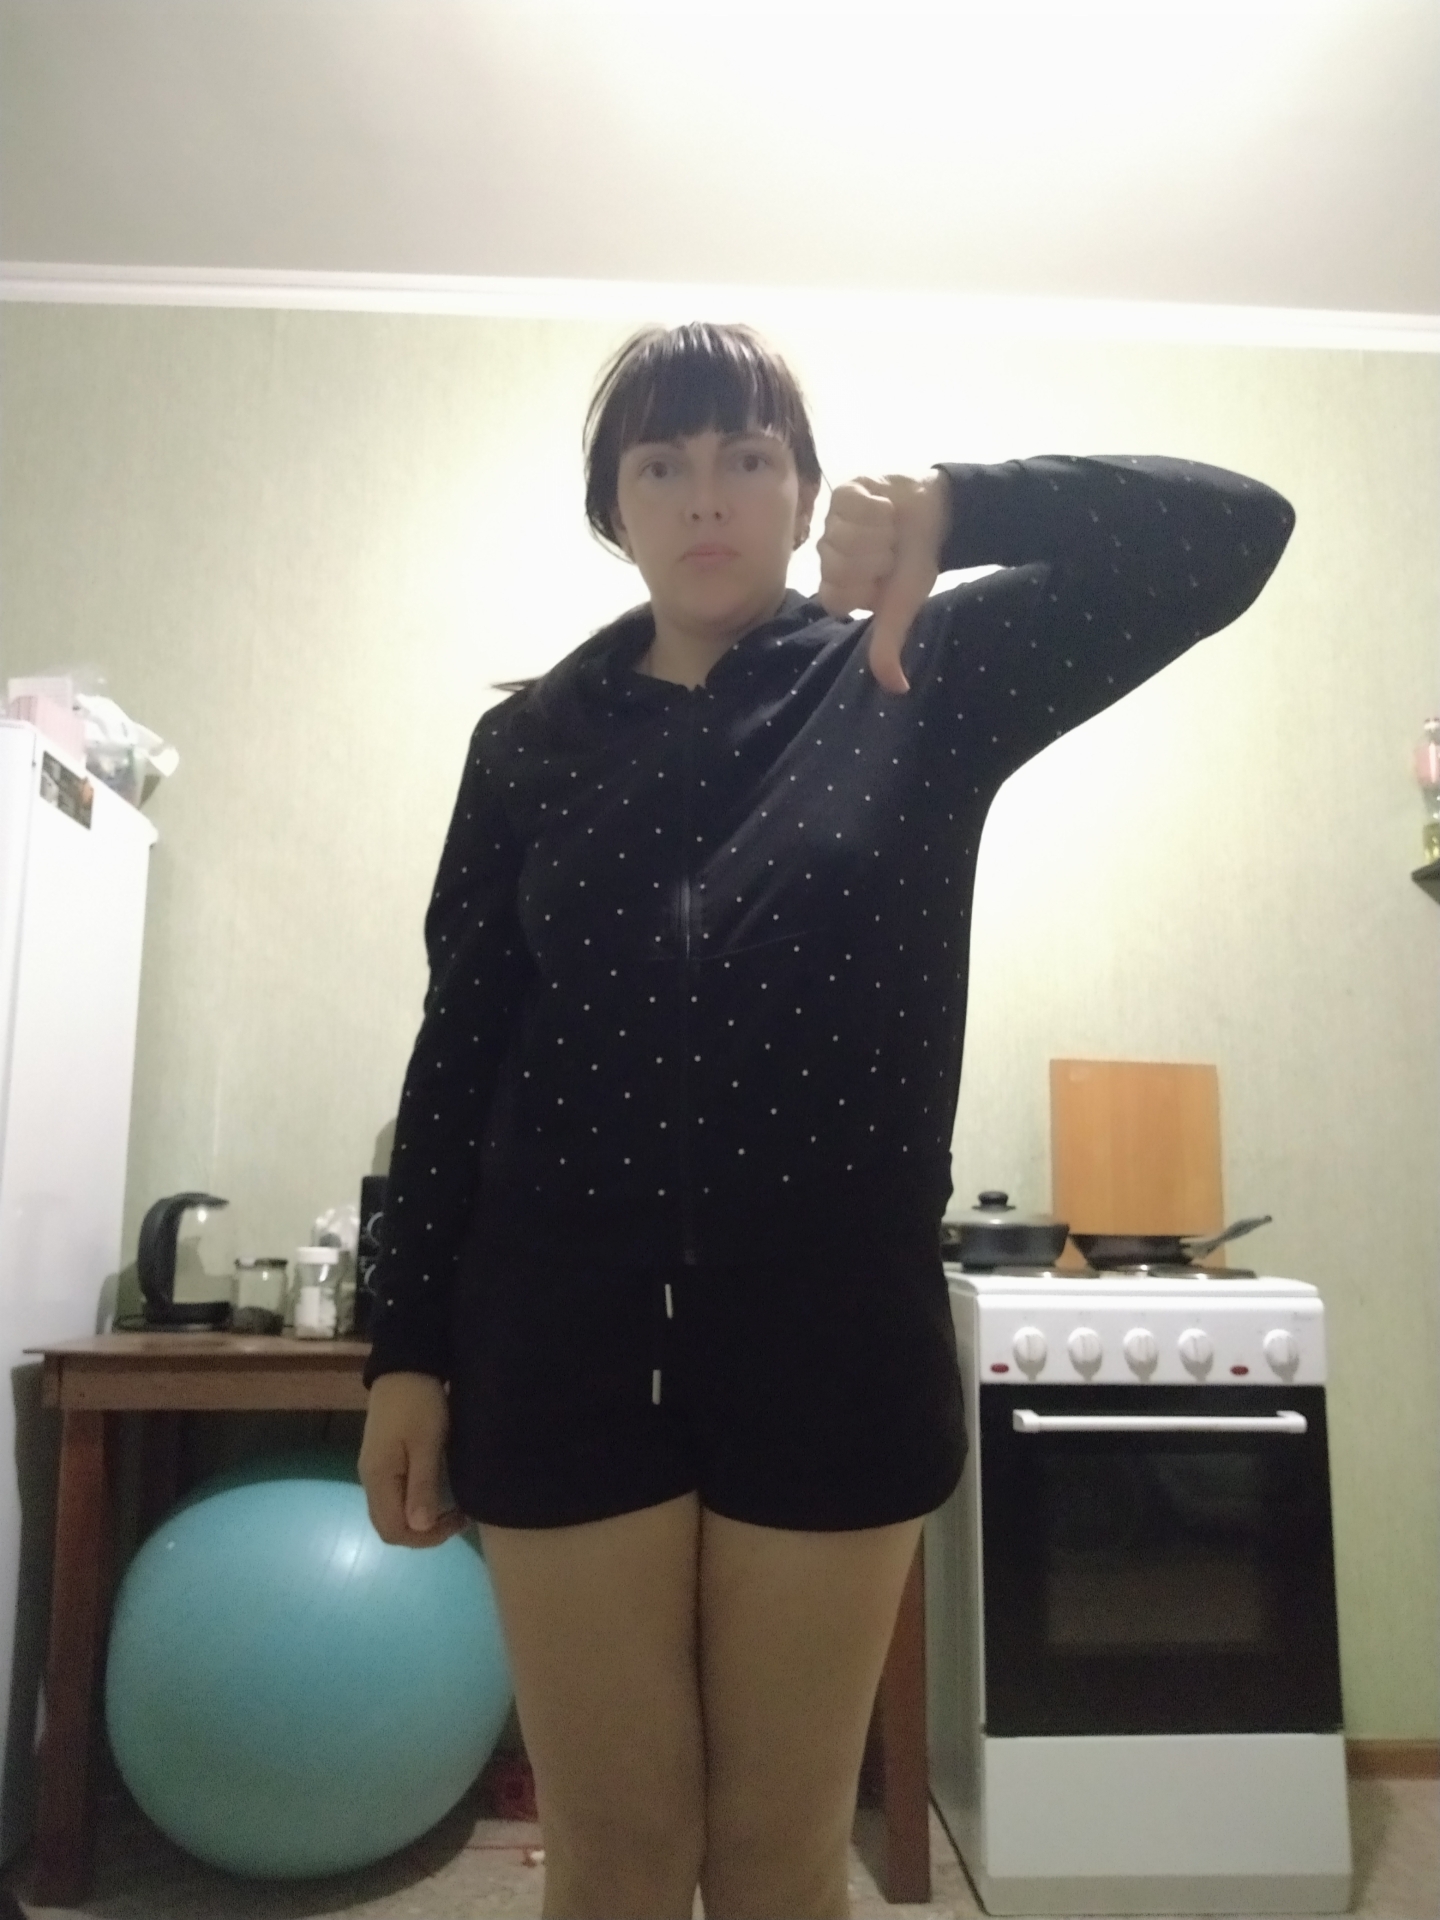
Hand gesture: dislike